Sky position (RA, Dec in degrees): 119.874, 29.715
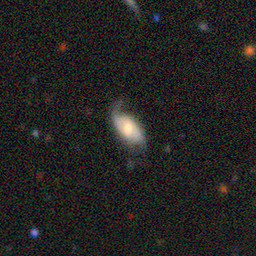
Galaxy morphology: Disturbed Galaxies